Qin bronze chariot

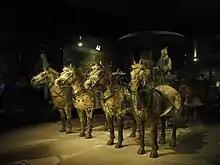
Bronze chariot one

The Qin bronze chariot (銅車馬 or 秦銅車馬) refers to a set of two Qin dynasty bronze model chariots that were unearthed in 1980 at the Mausoleum of the First Qin Emperor, Qin Shi Huang (reigned 247–220 BCE). When the models were found they were in many broken pieces, and it took five years to restore them both. Both models are about half life-size.